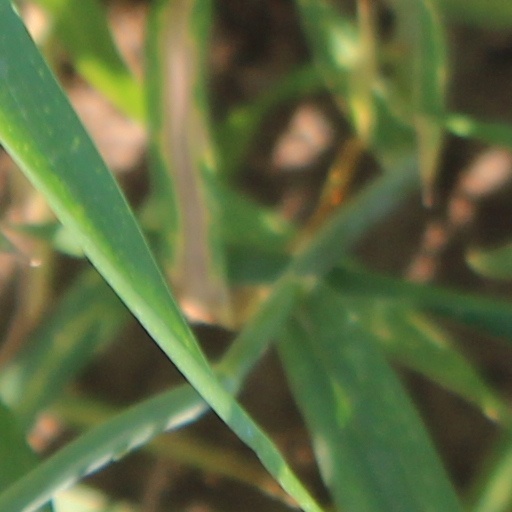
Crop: wheat